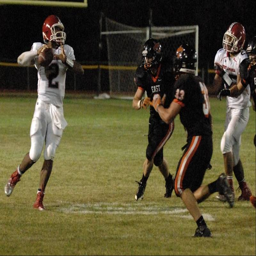
week - images vs. football game .